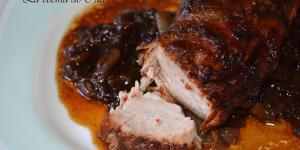
solomillo de cerdo con cebolla caramelizada